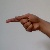
The image shows a hand gesture representing the letter 'G' in Indian Sign Language.